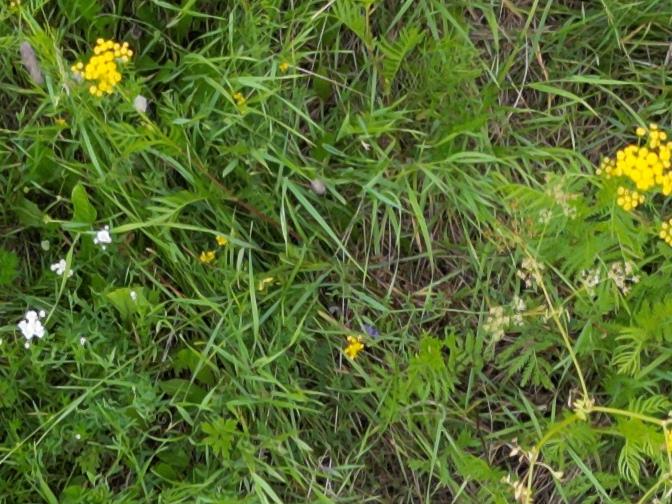
Flowers visible: yarrow flowers, yarrow flowers, yarrow flowers, yarrow flowers, yarrow flowers